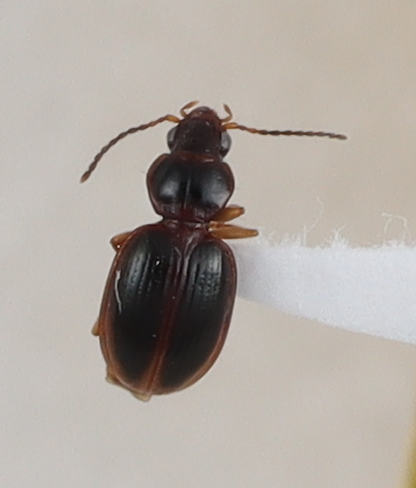
Scientific name: Mecyclothorax discedens
Plot: 7
Trap: W
Collected: 20240731